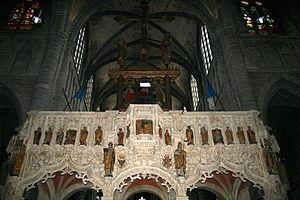
Walcourt (Belgique), Le jubé de Charles Quint (1531) et la croix triomphale (XVe siècle) de la Basilique Saint-Materne (XVIe siècle).
Dans une église, le jubé est une tribune formant clôture de pierre ou de bois séparant le chœur liturgique de la nef. Il tient son nom du premier mot de la formule latine « jube, domine, benedicere » qu'employait le lecteur avant les leçons de Matines. En Belgique francophone et au Québec, le mot « jubé » est également utilisé pour désigner la tribune d'orgue située dans le fond de la nef.